Brad Dubberley

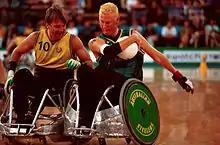
Dubberley with the ball during 2000 Summer Paralympics match

Dubberley was born in the New South Wales town of Kurri Kurri on 28 June 1981. He became a quadriplegic at the age of 12 when he fell down a 50 m cliff while playing with friends in the bush in Victoria. In 1995, at the age of 14, he took up wheelchair rugby as part of the rehabilitation process. His classification level was 3.5. He first represented Australia in 1996 in a test series with New Zealand. At 1998 World Wheelchair Rugby Championships, he was member of the team that came 5th. At the 2000 Sydney Games, he was a member of the team that won the silver medal. At the 2002 World Wheelchair Rugby Championships, he was a member of the team that won the bronze medal. At the 2004 Athens Games, he was a member of the team that came 5th. His last major competition as an athlete was at the 2006 World Wheelchair Rugby Championships, where the team came 6th. During his career as an athlete, he competed in over 70 international competitions.